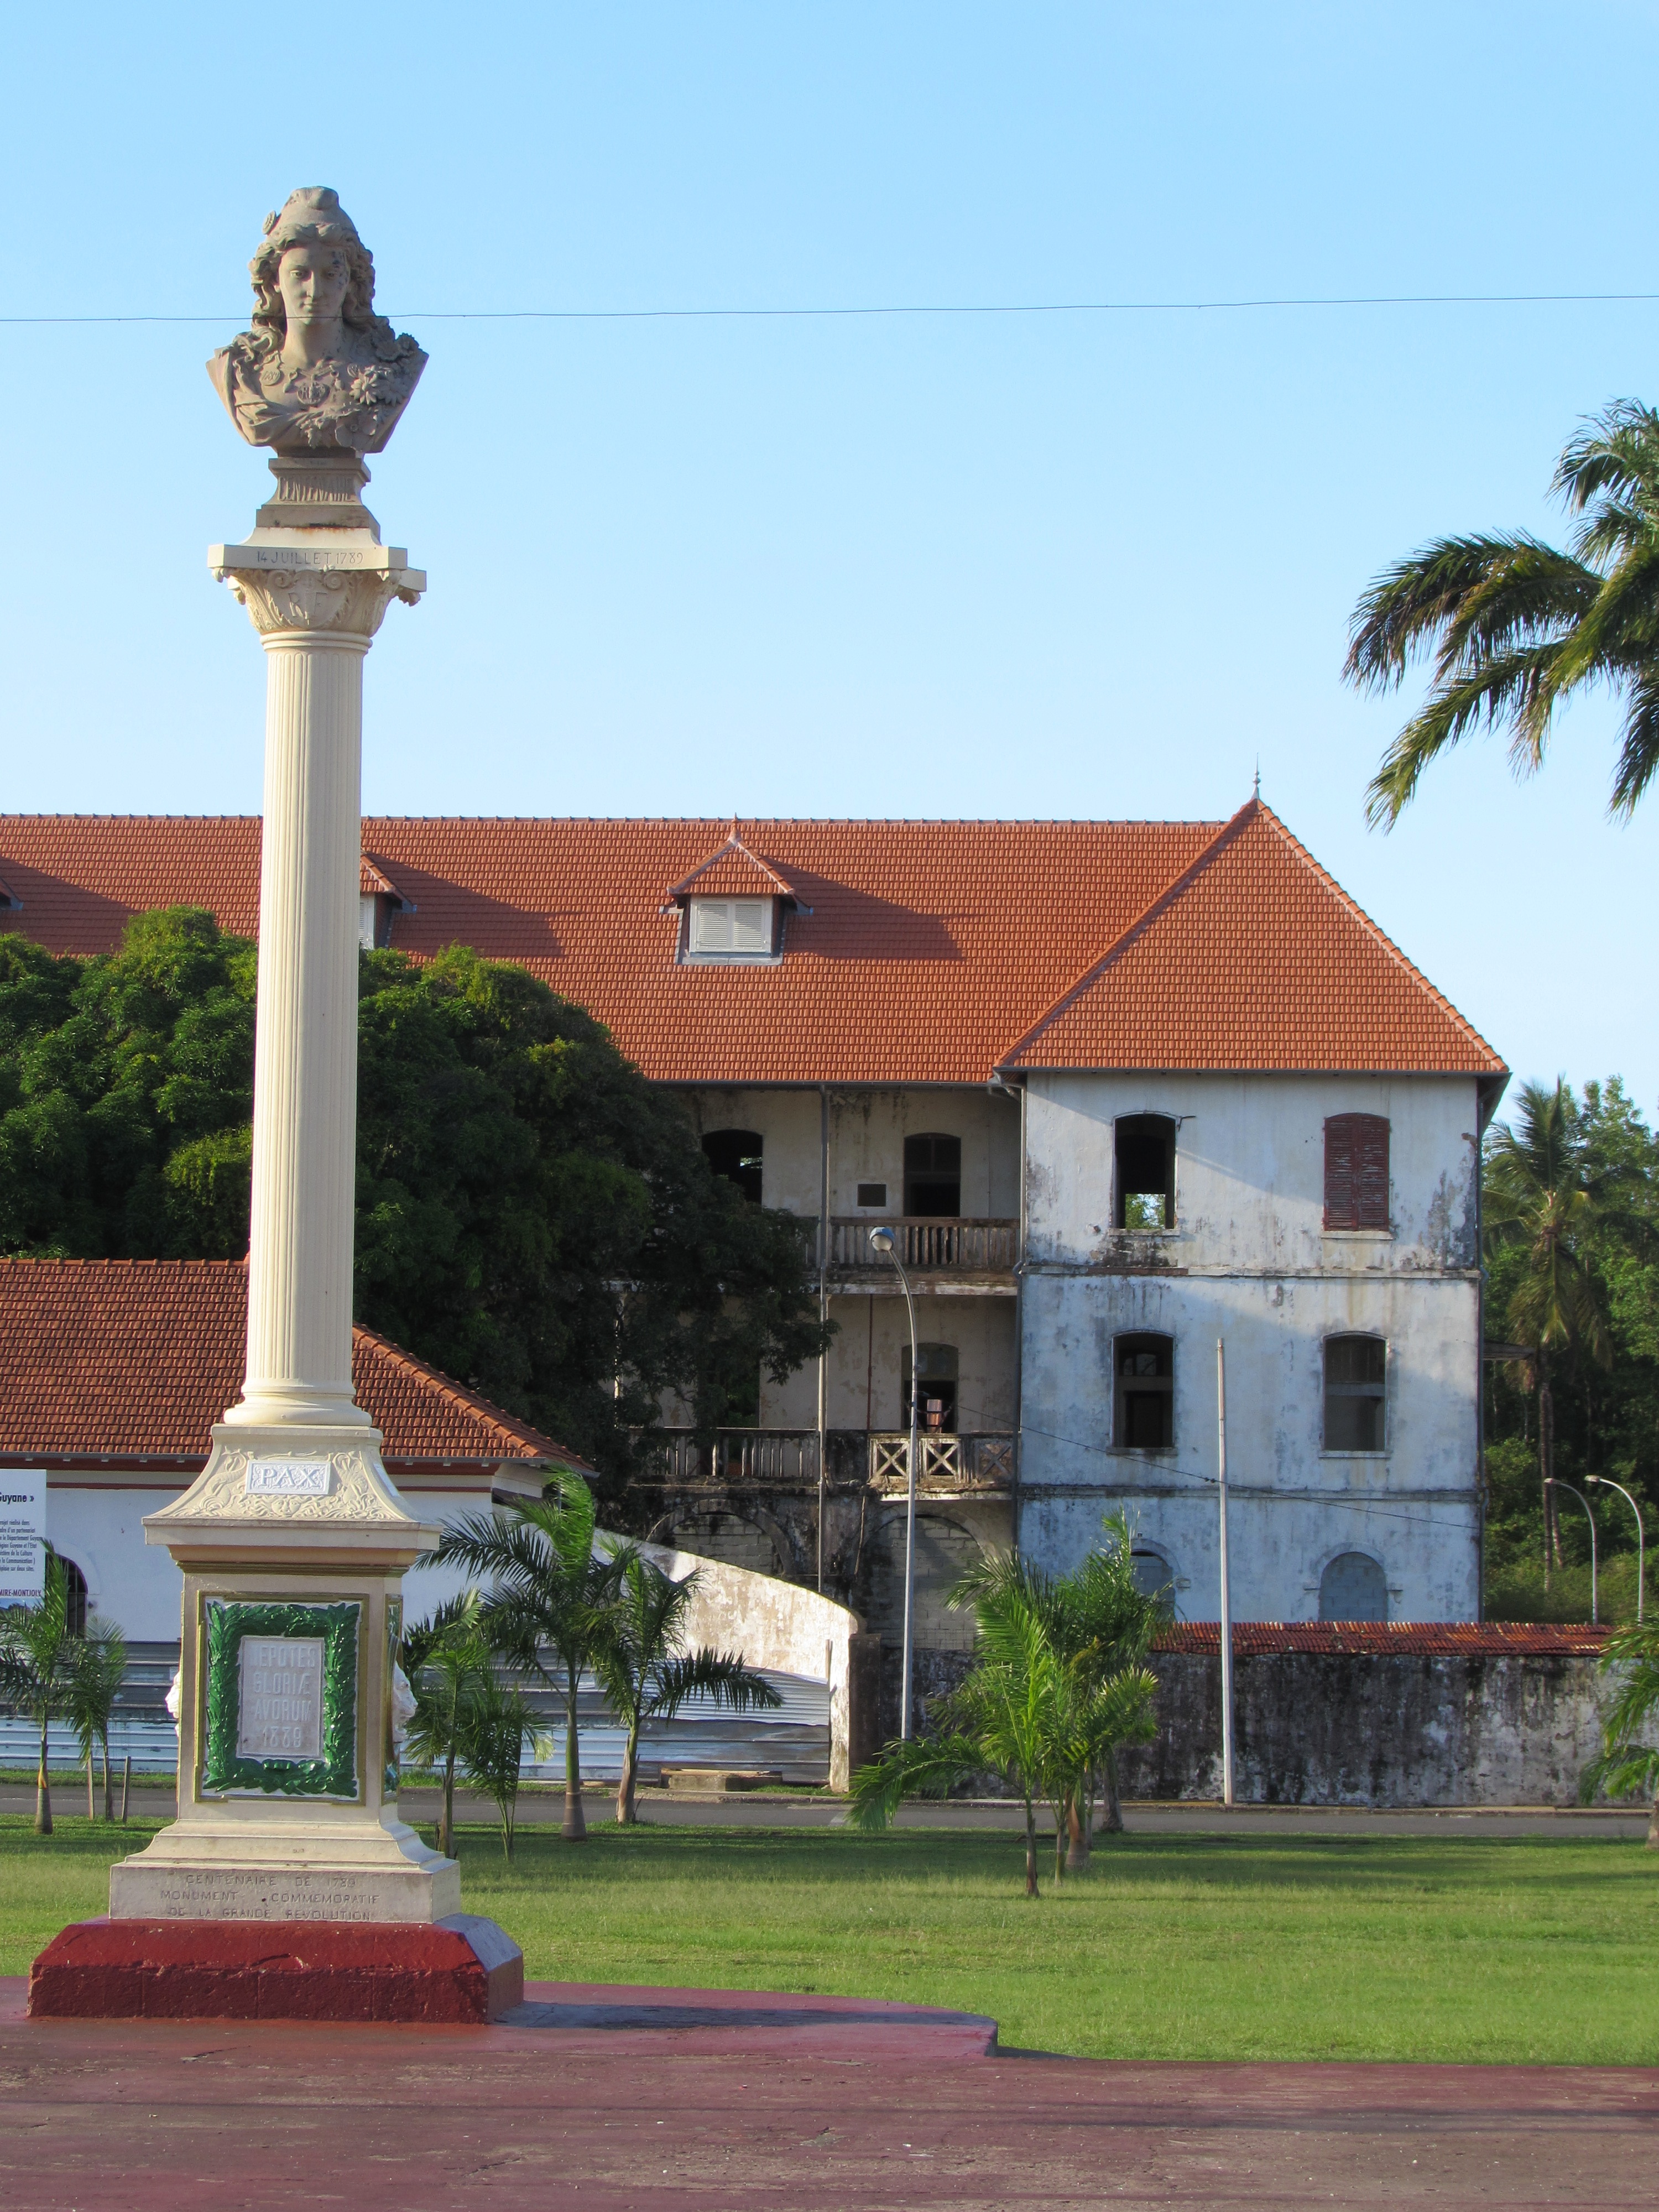
architecture, structure, mansion, town, monument, downtown, column, tower, plaza, square, landmark, memorial, town square, cayenne, french guiana, place des palmistes